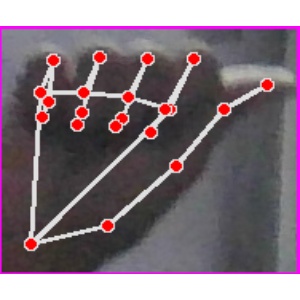
अक्षर: छ